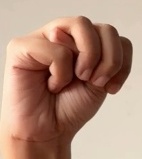
ASL sign: M